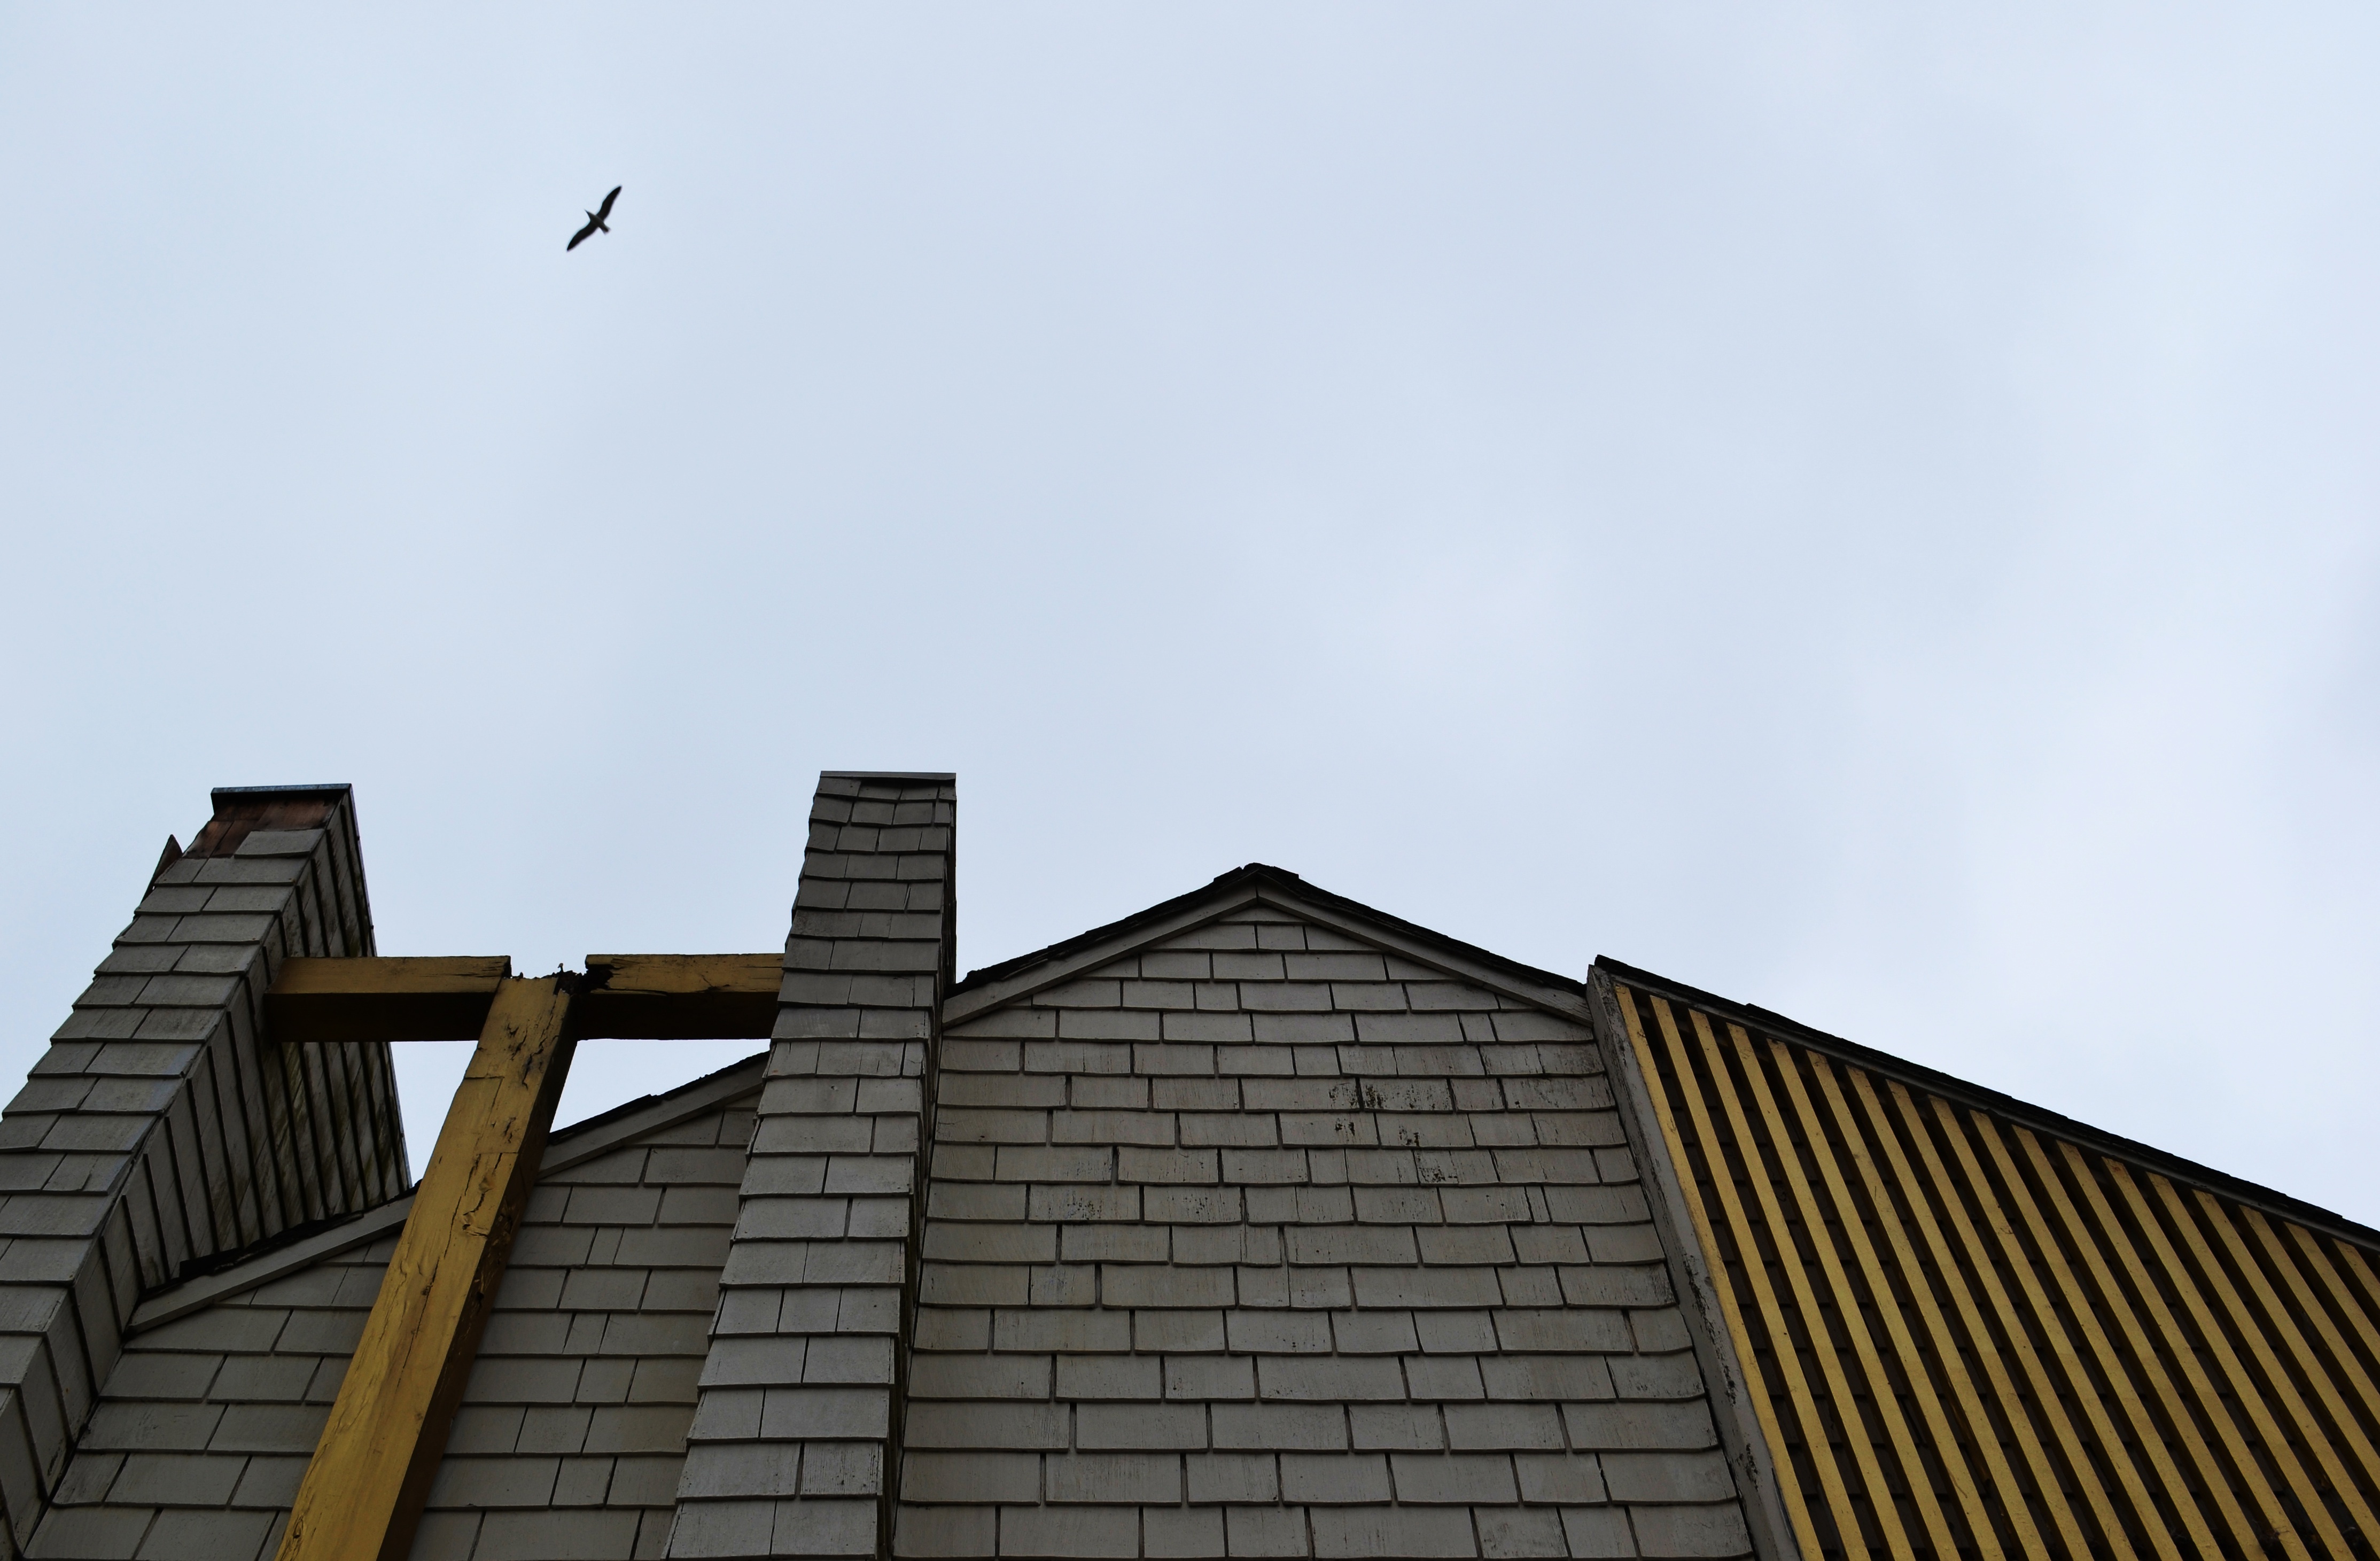
sky, roof, line, outdoor structure